Socialist People's Party of Montenegro

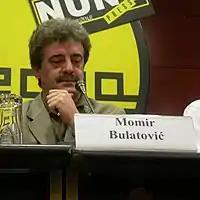
Momir Bulatović, founder and the first leader of the Socialist People's Party of Montenegro.

Momir presented in the political campaign that his main goal was the preservation of the FRY and the maintaining of the present political status in Montenegro. In the first round on 5 October 1997 Momir Bulatović won receiving most votes, 147,615 or 47.45%, but lost to opposing Milo in the second round on 19 October 1997 when he won 169,257 or only 49.2%. Momir refused to recognize the results, calling them unrealistic and forged — considering that every single of the other candidates that ran in the first round voiced their support for in Momir in the second. One of the main controversial moments, as criticized by OEBS, is that Milo as Premier, managed to seize control of the Montenegrin national media (e.g. TV CG). On the other side, the Serbian national media had also been unbalanced, promoting Momir. The other unbalancing issue is that Milo, as Premier, was in a much stronger position to further his personal goals, controlling the government (the President had very little authority in effect) and had seized control over most of DPS' local authorities, while "Democratic Party of Socialists — Momir Bulatović" got only 5 of total DPS' 21.